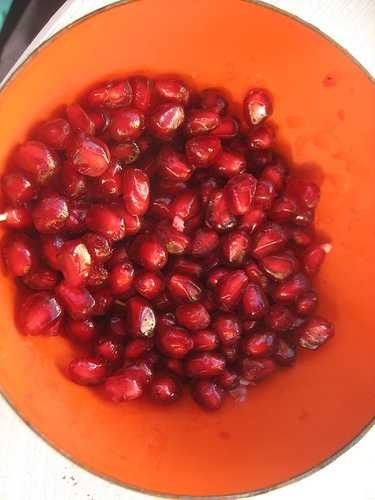
Label: Pomegranate